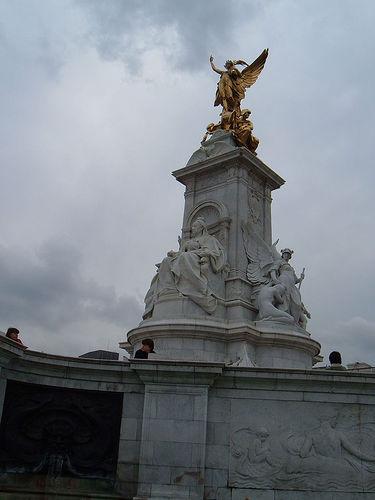
Weather: cloudy or overcast